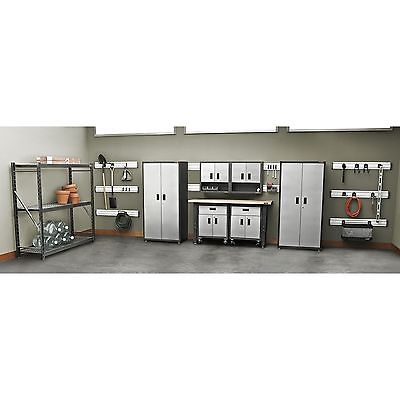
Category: cabinet